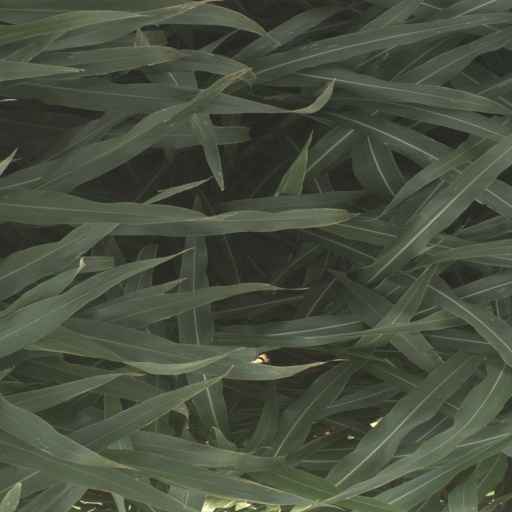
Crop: sorghum